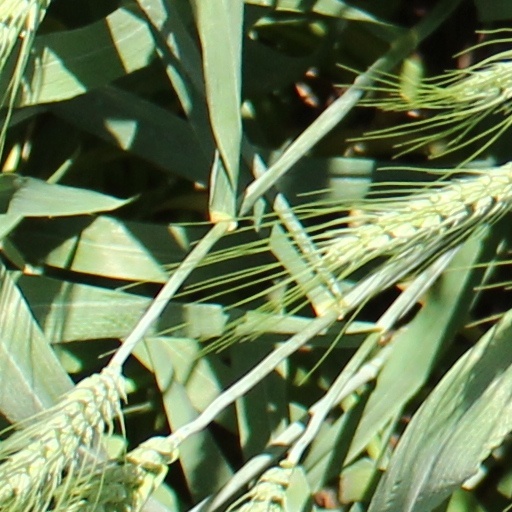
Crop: wheat